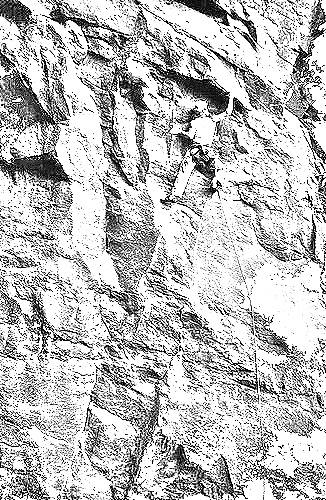
Portrait style: Sketch Portrait